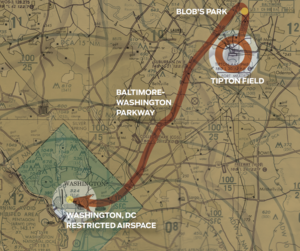
Dessin du vol de Robert Preston de Fort Meade a Washington DC.